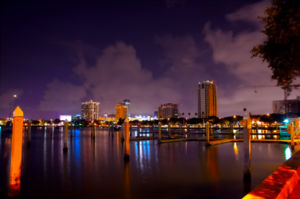
Saint Petersburg (Florida)
Saint Petersburg er en amerikansk by og administrativt centrum for det amerikanske county Pinellas County i staten Florida. I 2005 havde byen et indbyggertal på 249.079.